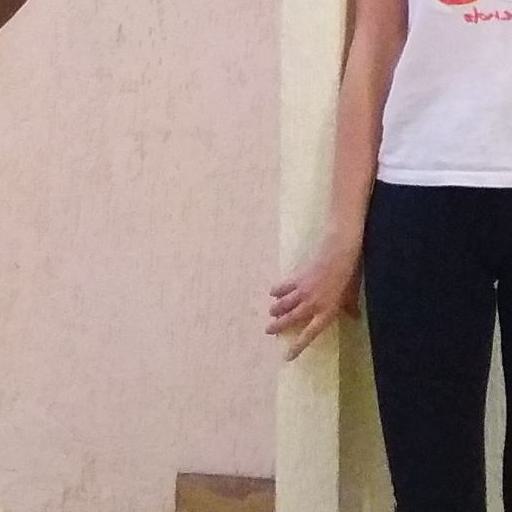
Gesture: no_gesture